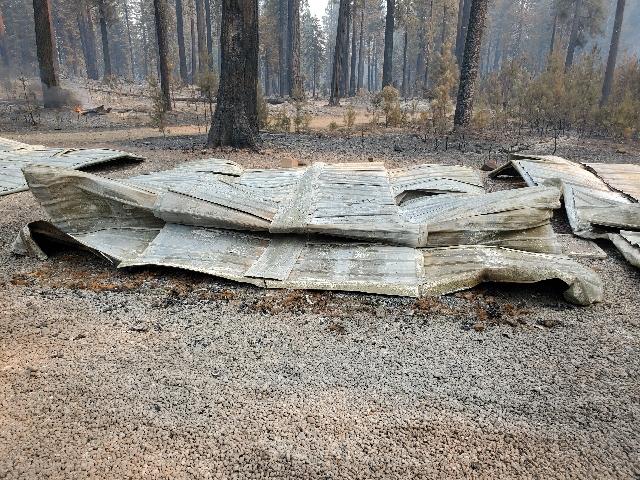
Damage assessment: destroyed